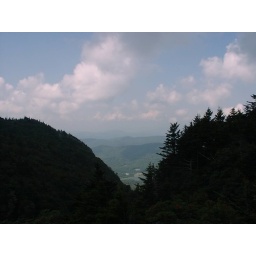
clouds break apart briefly revealing a blue sky above and forest below